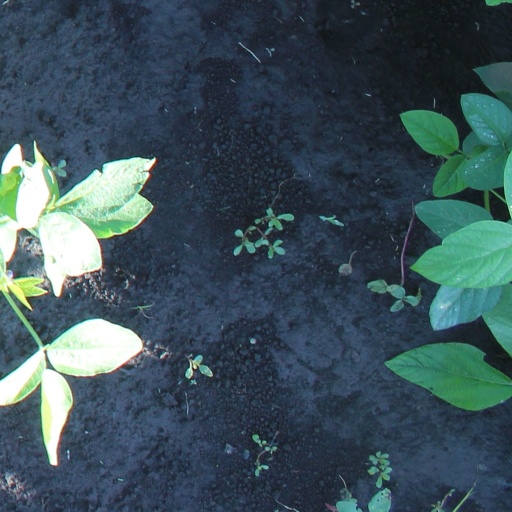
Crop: soybean